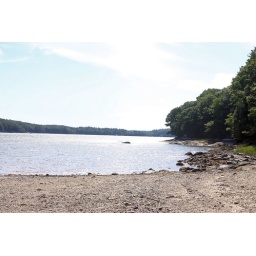
Blue sky and cirrus clouds over the Damariscotta River